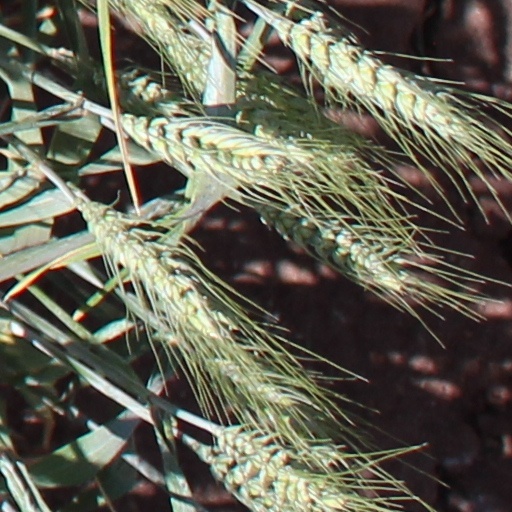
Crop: wheat